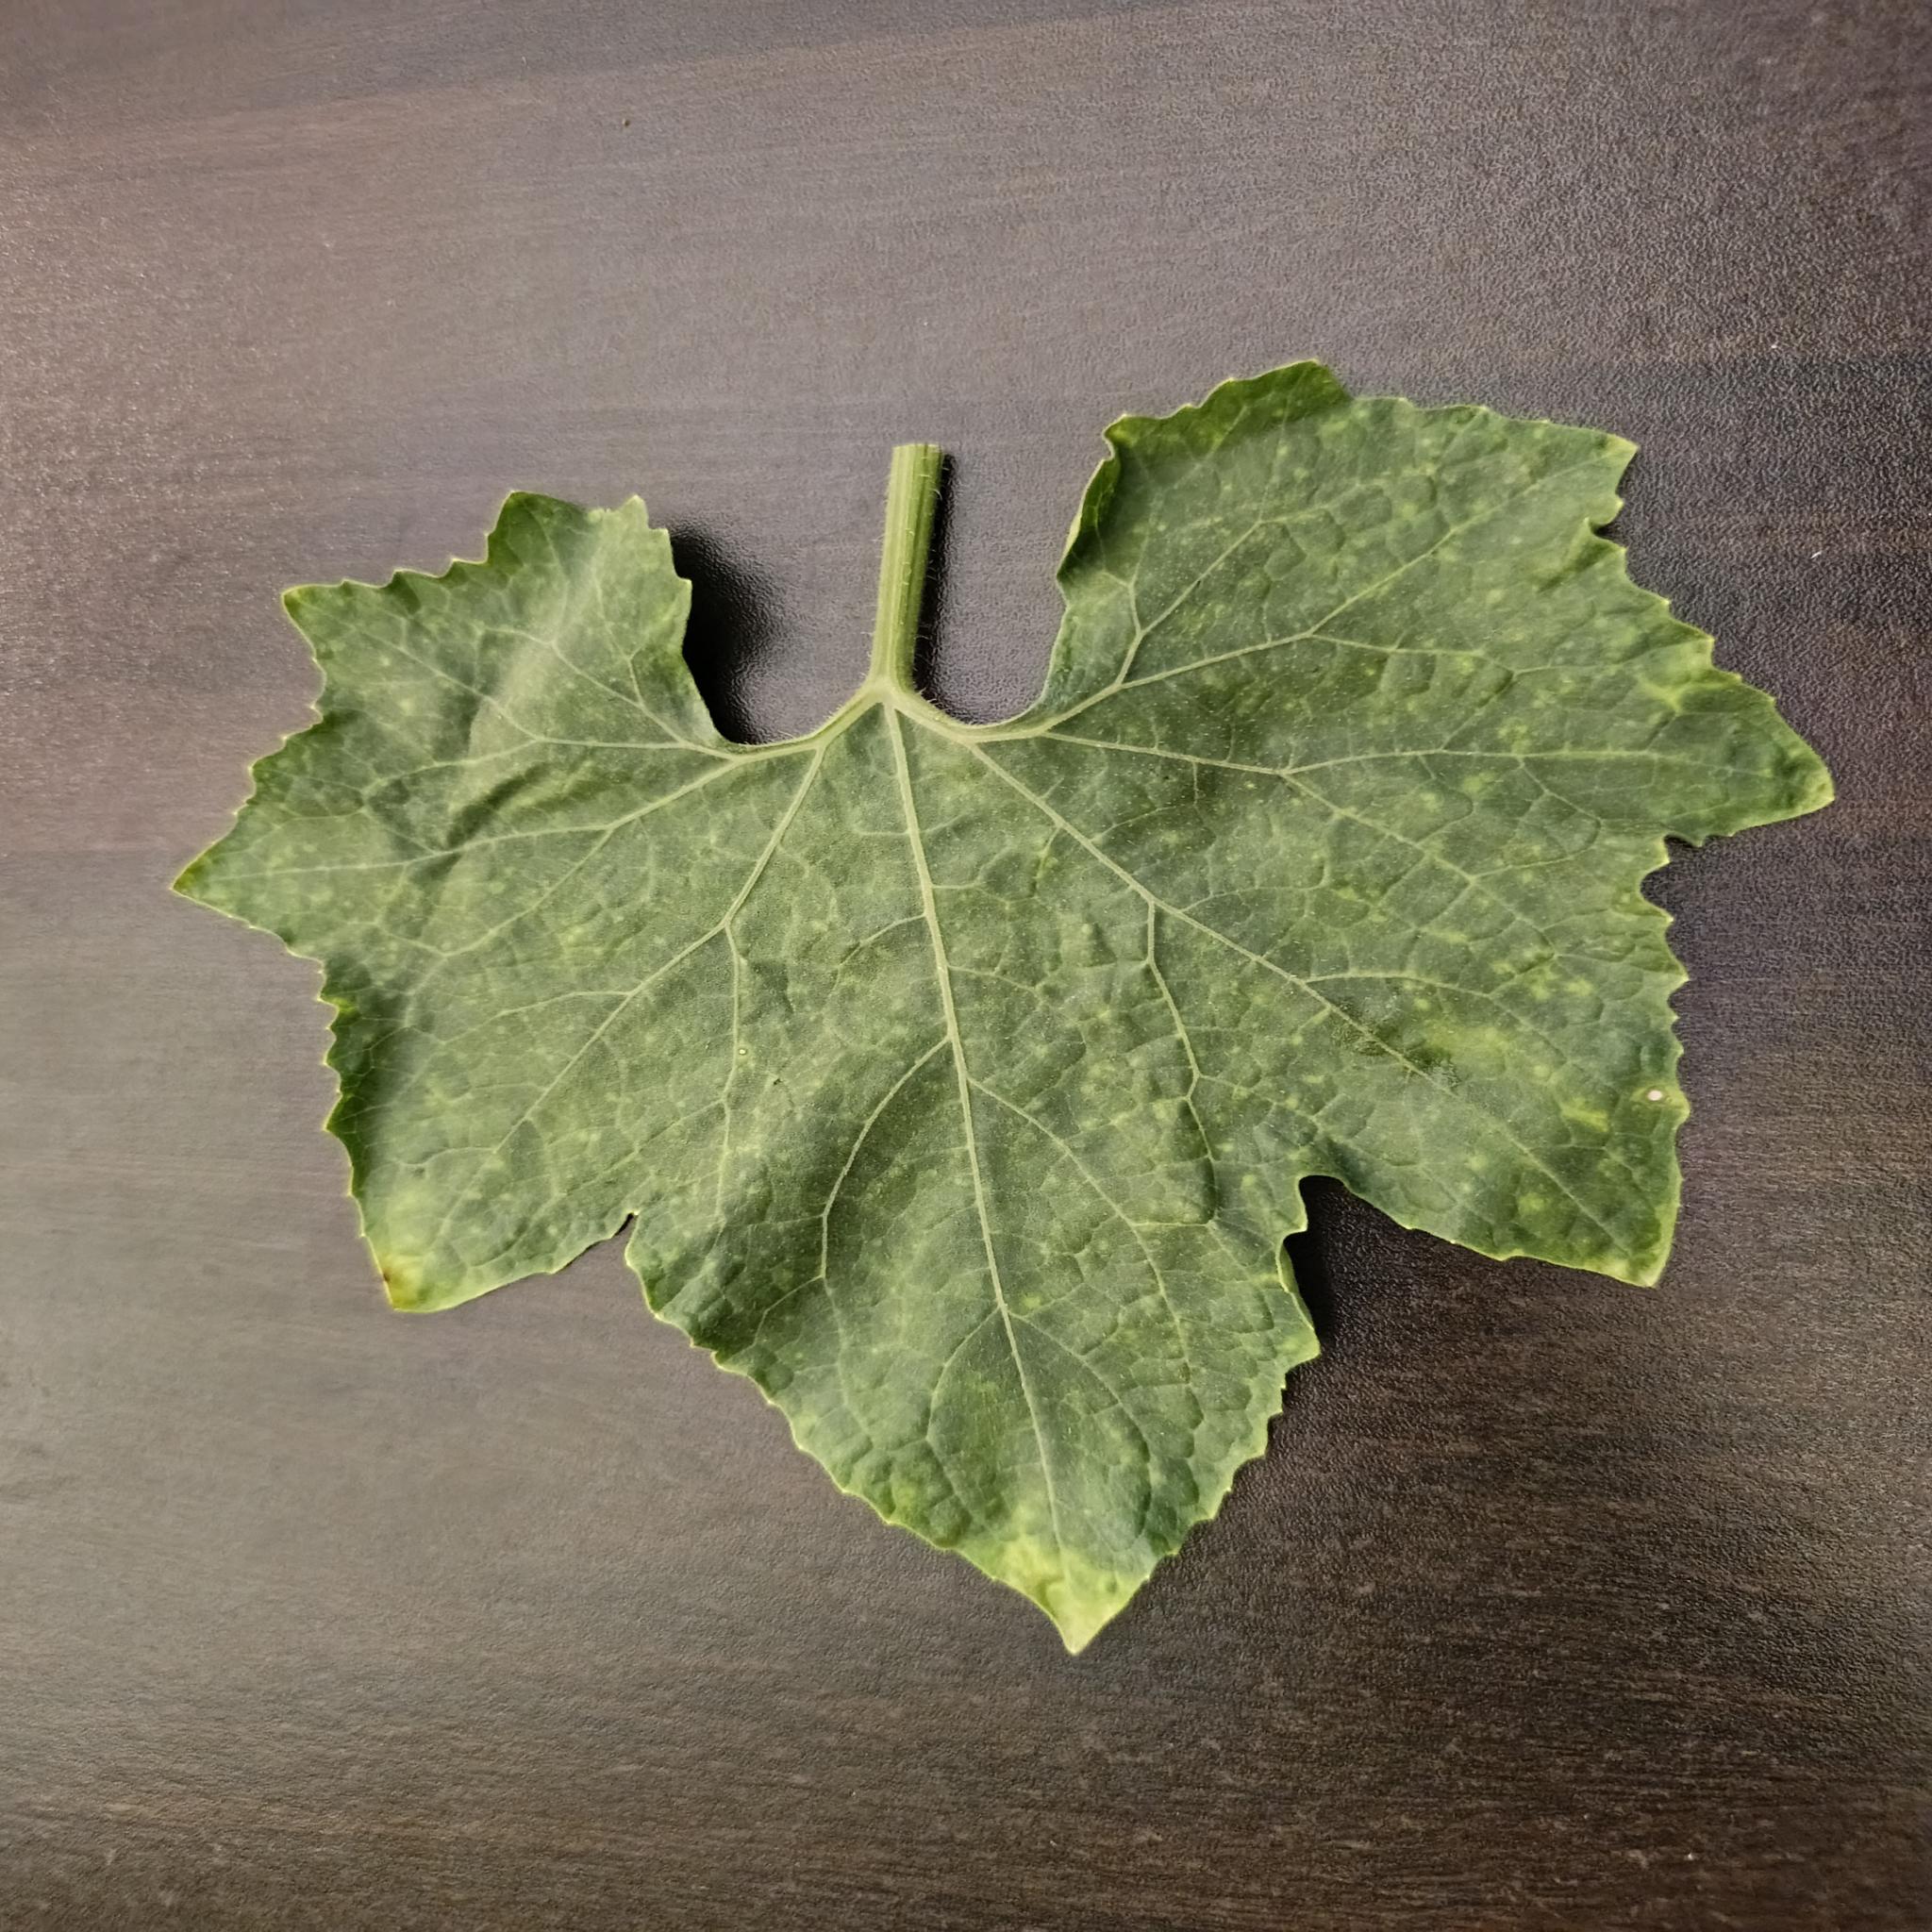
Label: Downy mildew